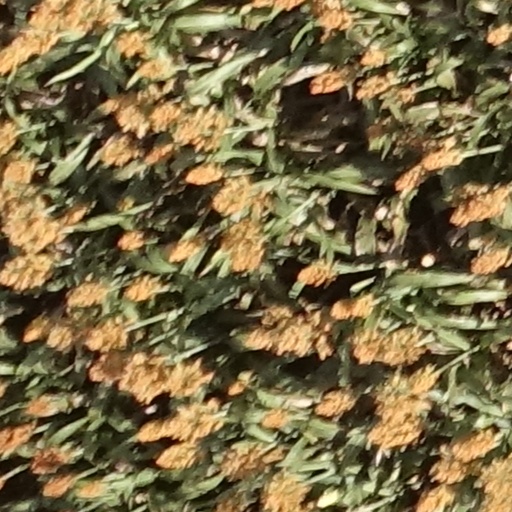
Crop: sorghum